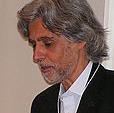
Age: 55